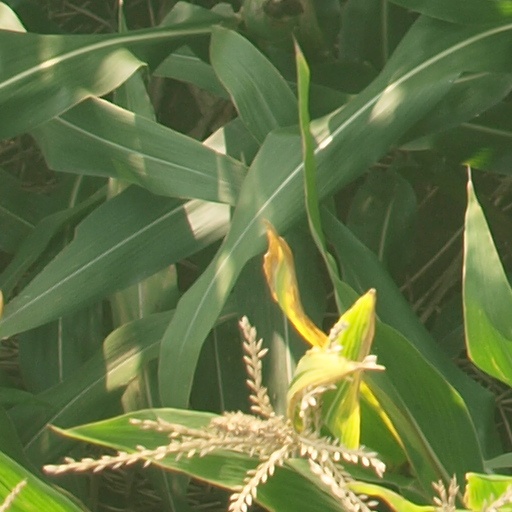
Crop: maize; corn